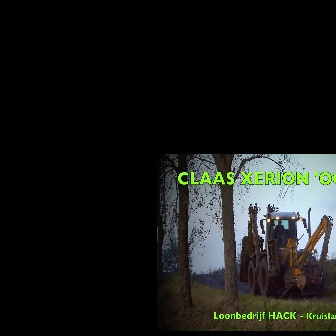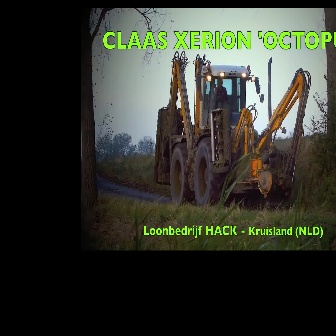
  Please identify the target specified by the bounding box [238,202,333,296] in the first image and locate it in the second image. Return the coordinates in [x_min,y_min,x_max,y_max] format.
Answer: [153,50,311,208]